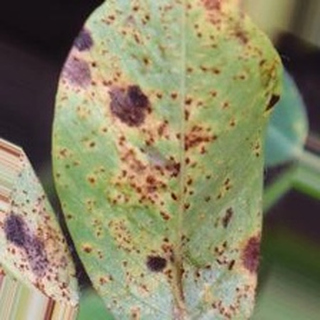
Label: groundnut_rust